Widener Library

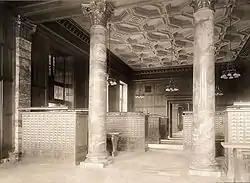
The original catalog room,

Like many large libraries, Widener originally classified its holdings according to its own idiosyncratic systemthe "Widener" (or "Harvard") systemwhich (writes Battles) follows "the division of knowledge in its [early twentieth-century] formulation. The "Aus" class contains books on the Austro-Hungarian Empire; the "Ott" class serves the purpose for the Ottoman Empire. Dante, Molière, and Montaigne each gets a class of his own."